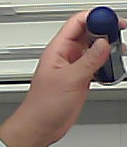
Product: nivea_rollon